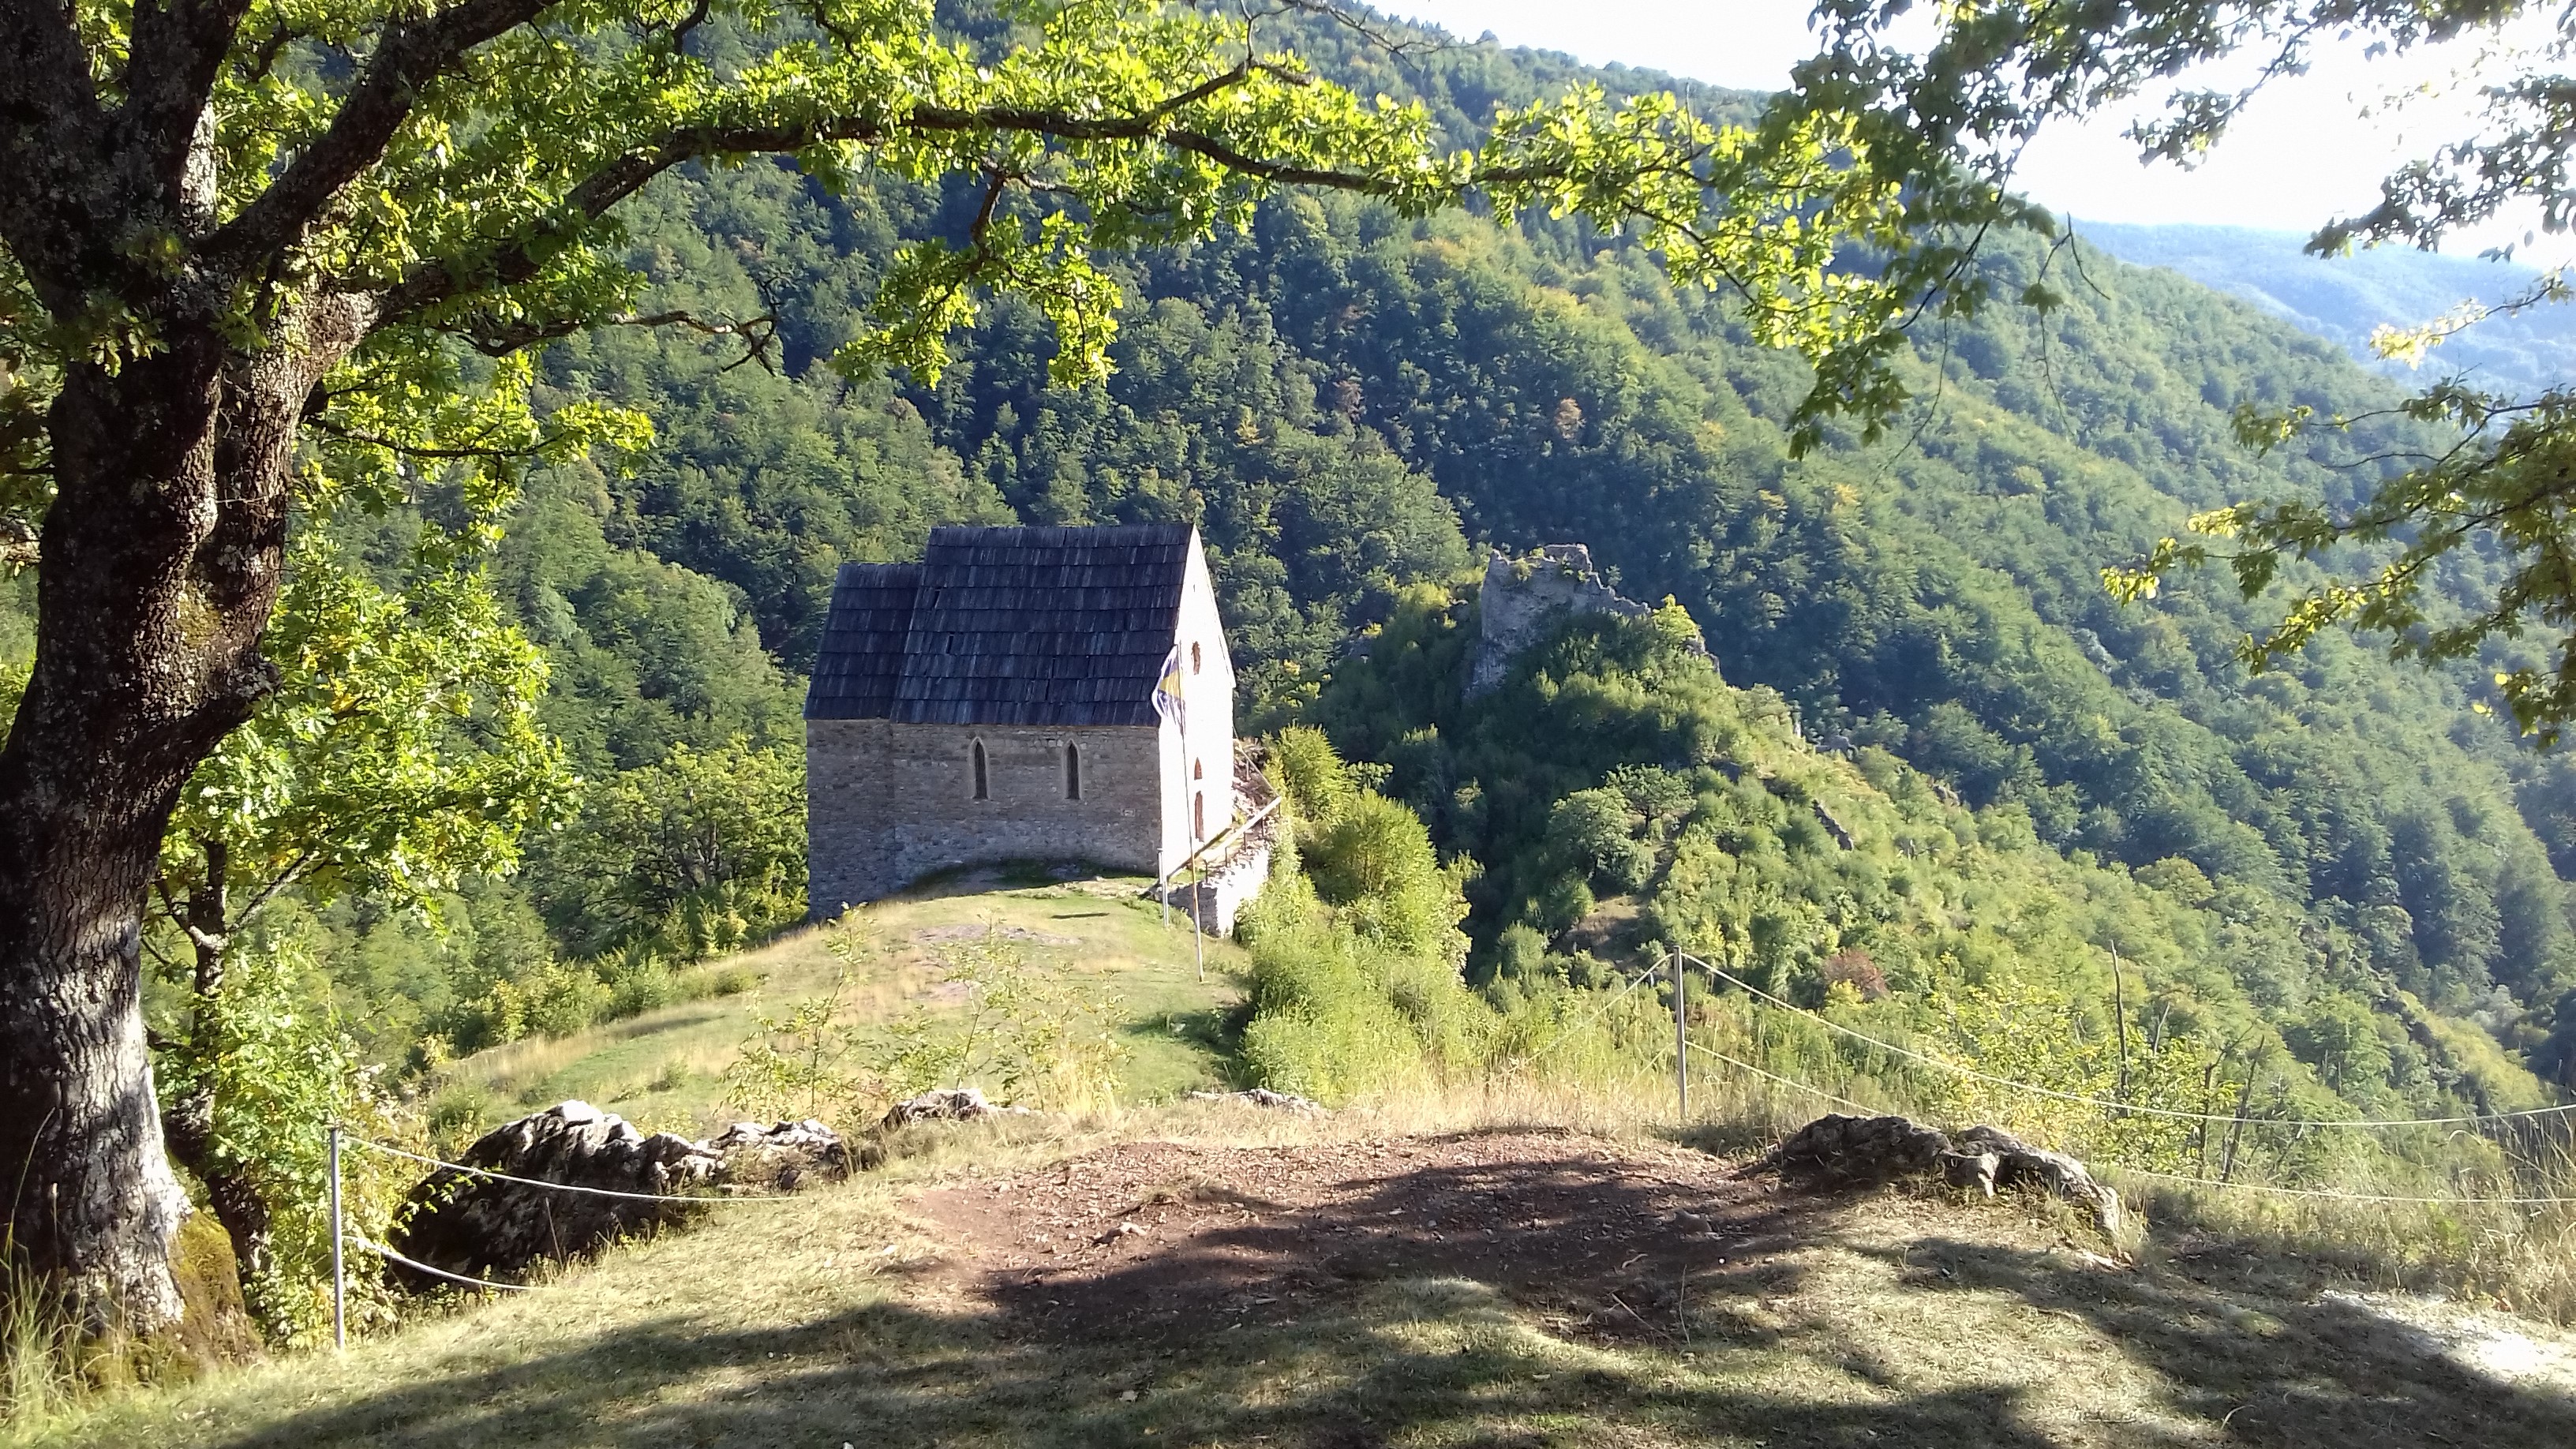
tree, nature, summer, forest, natural landscape, property, nature reserve, house, rural area, cottage, hill, highland, landscape, fell, hut, hill station, woodland, mountain, land lot, home, plant community, state park, plant, shed, barn, building, log cabin, national park